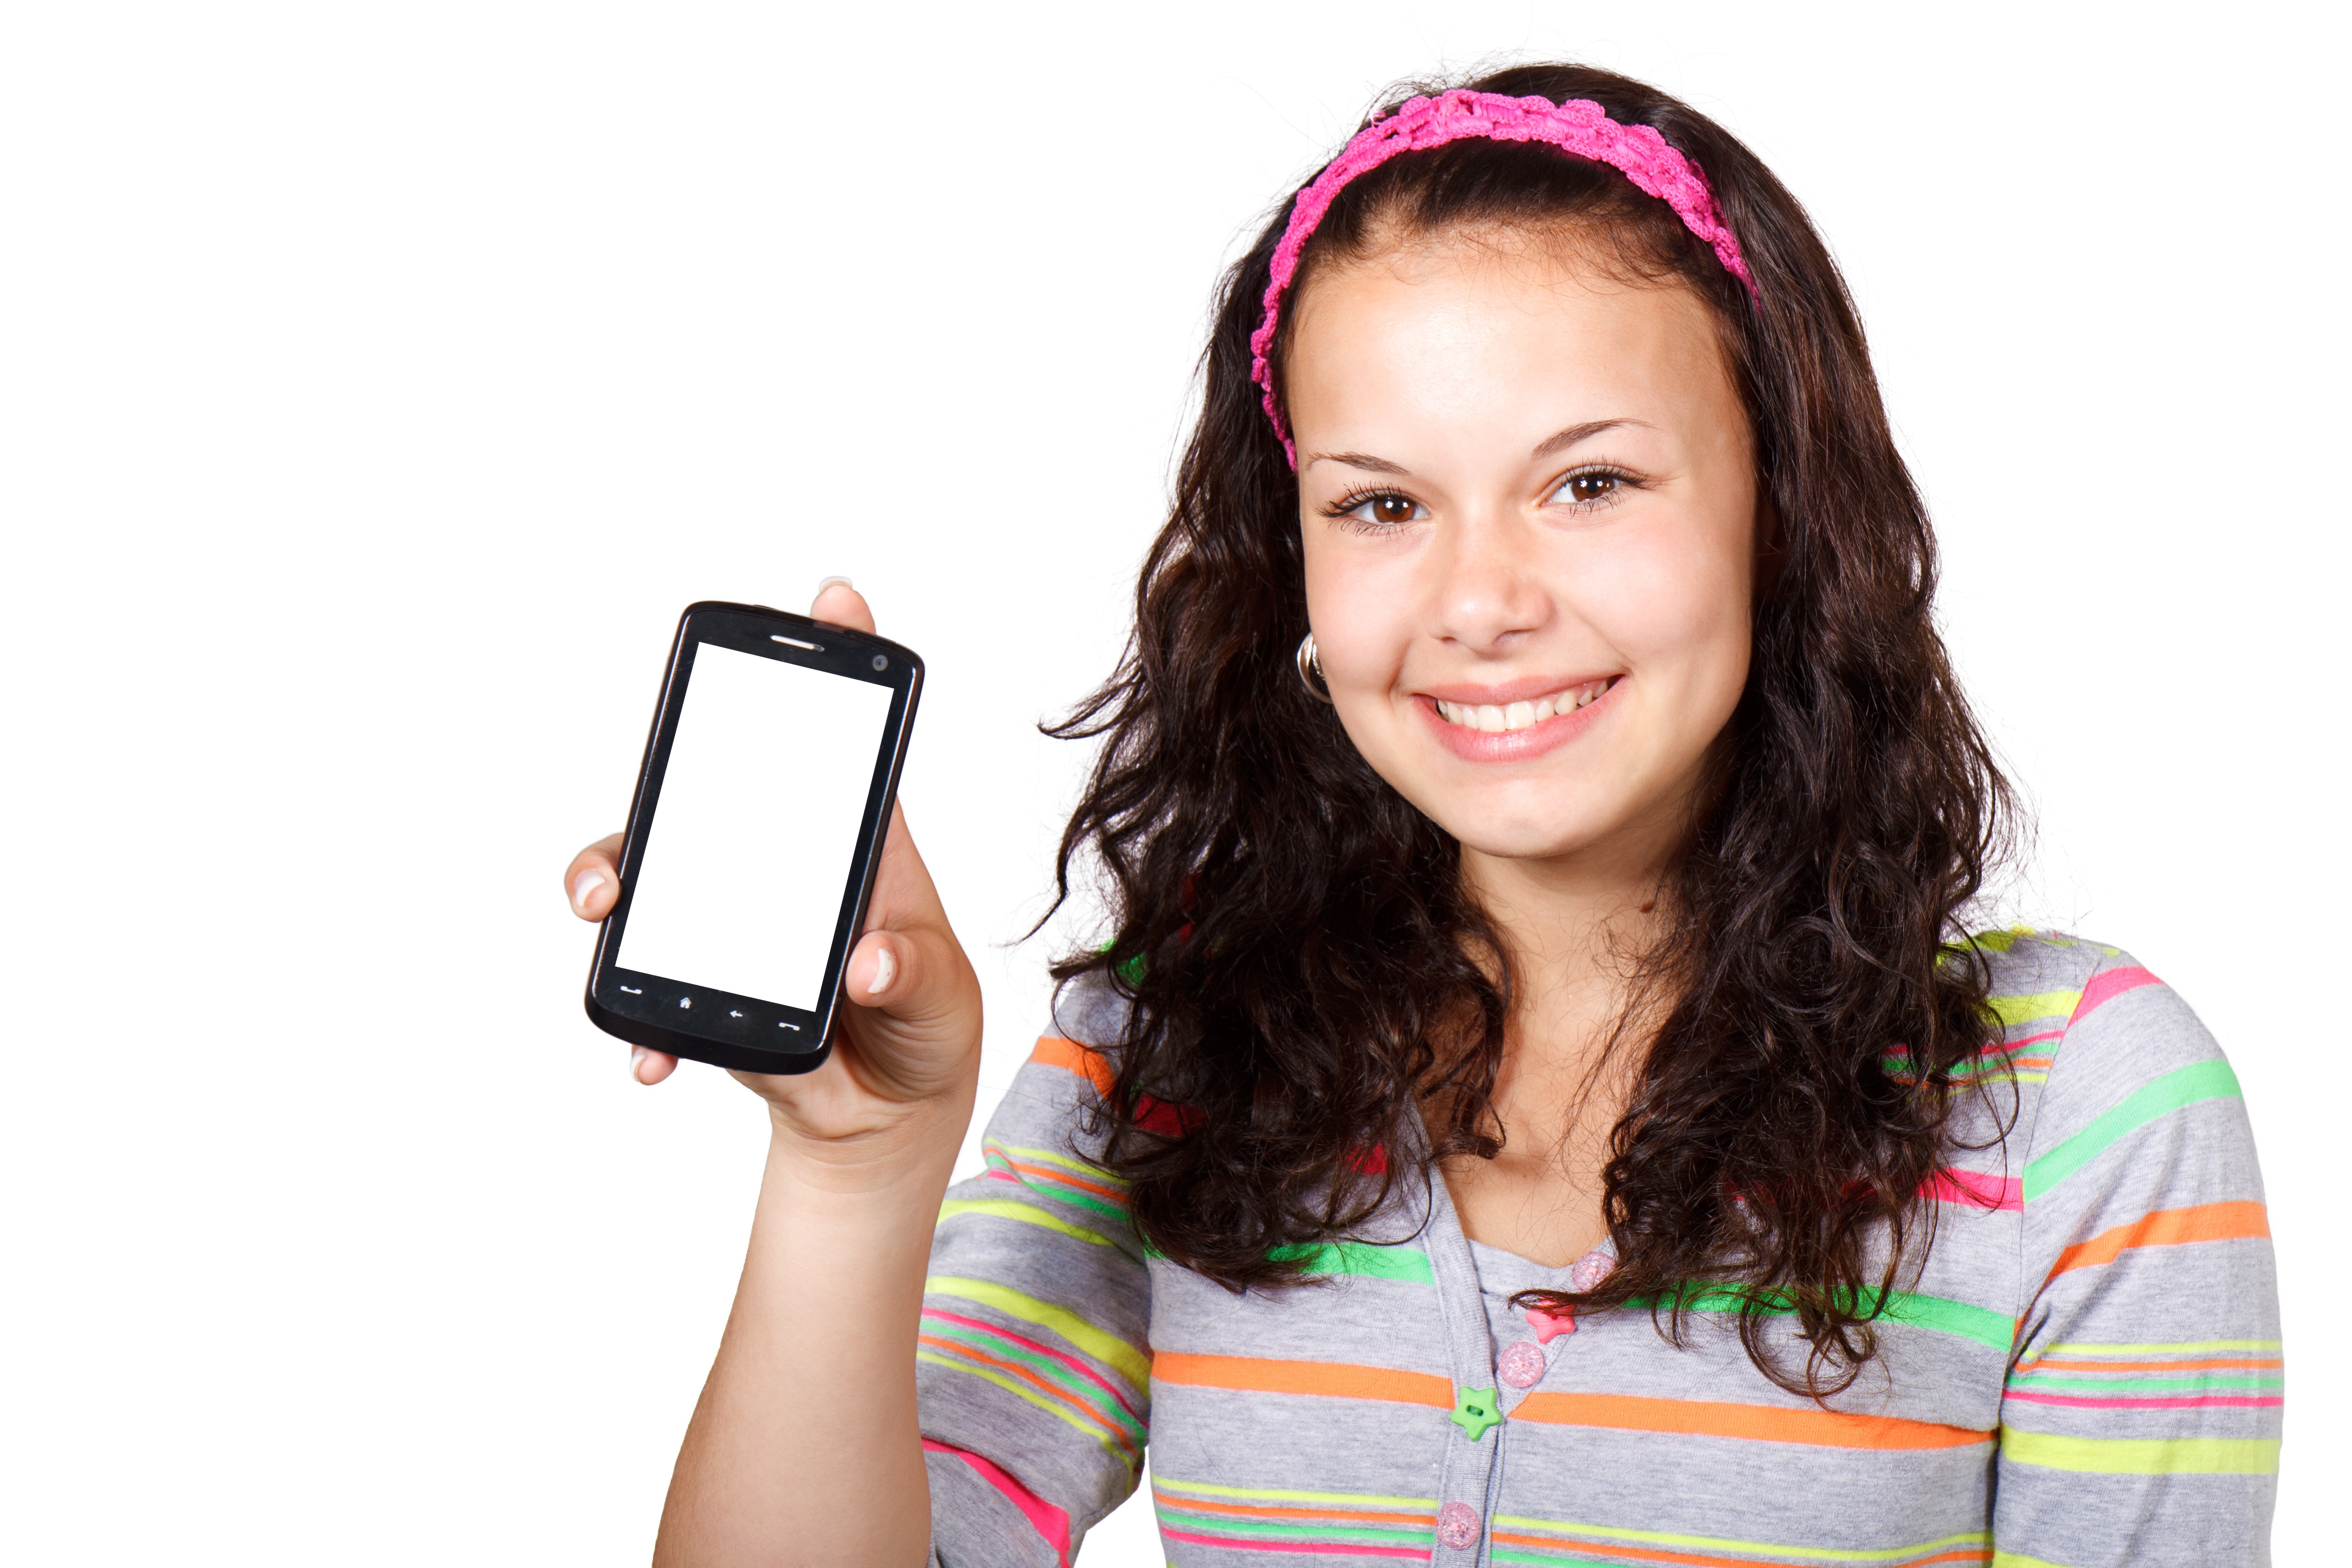
iphone, smartphone, mobile, writing, hand, person, people, girl, woman, technology, female, young, finger, phone, telephone, student, gadget, arm, holding, smiling, teenager, product, face, happy, glasses, head, pretty, teen, cell, adult, mockup, sense